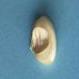
Maize quality: Good